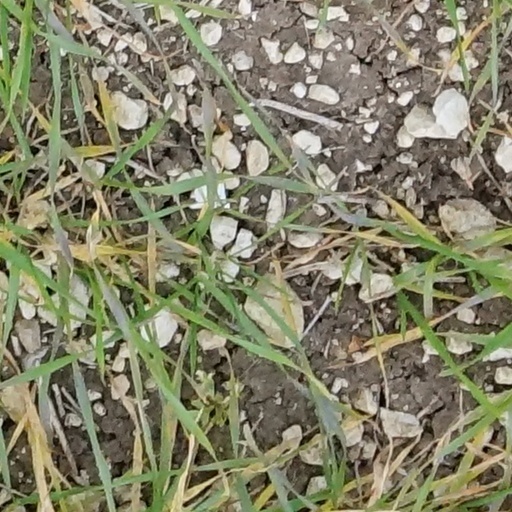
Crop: wheat